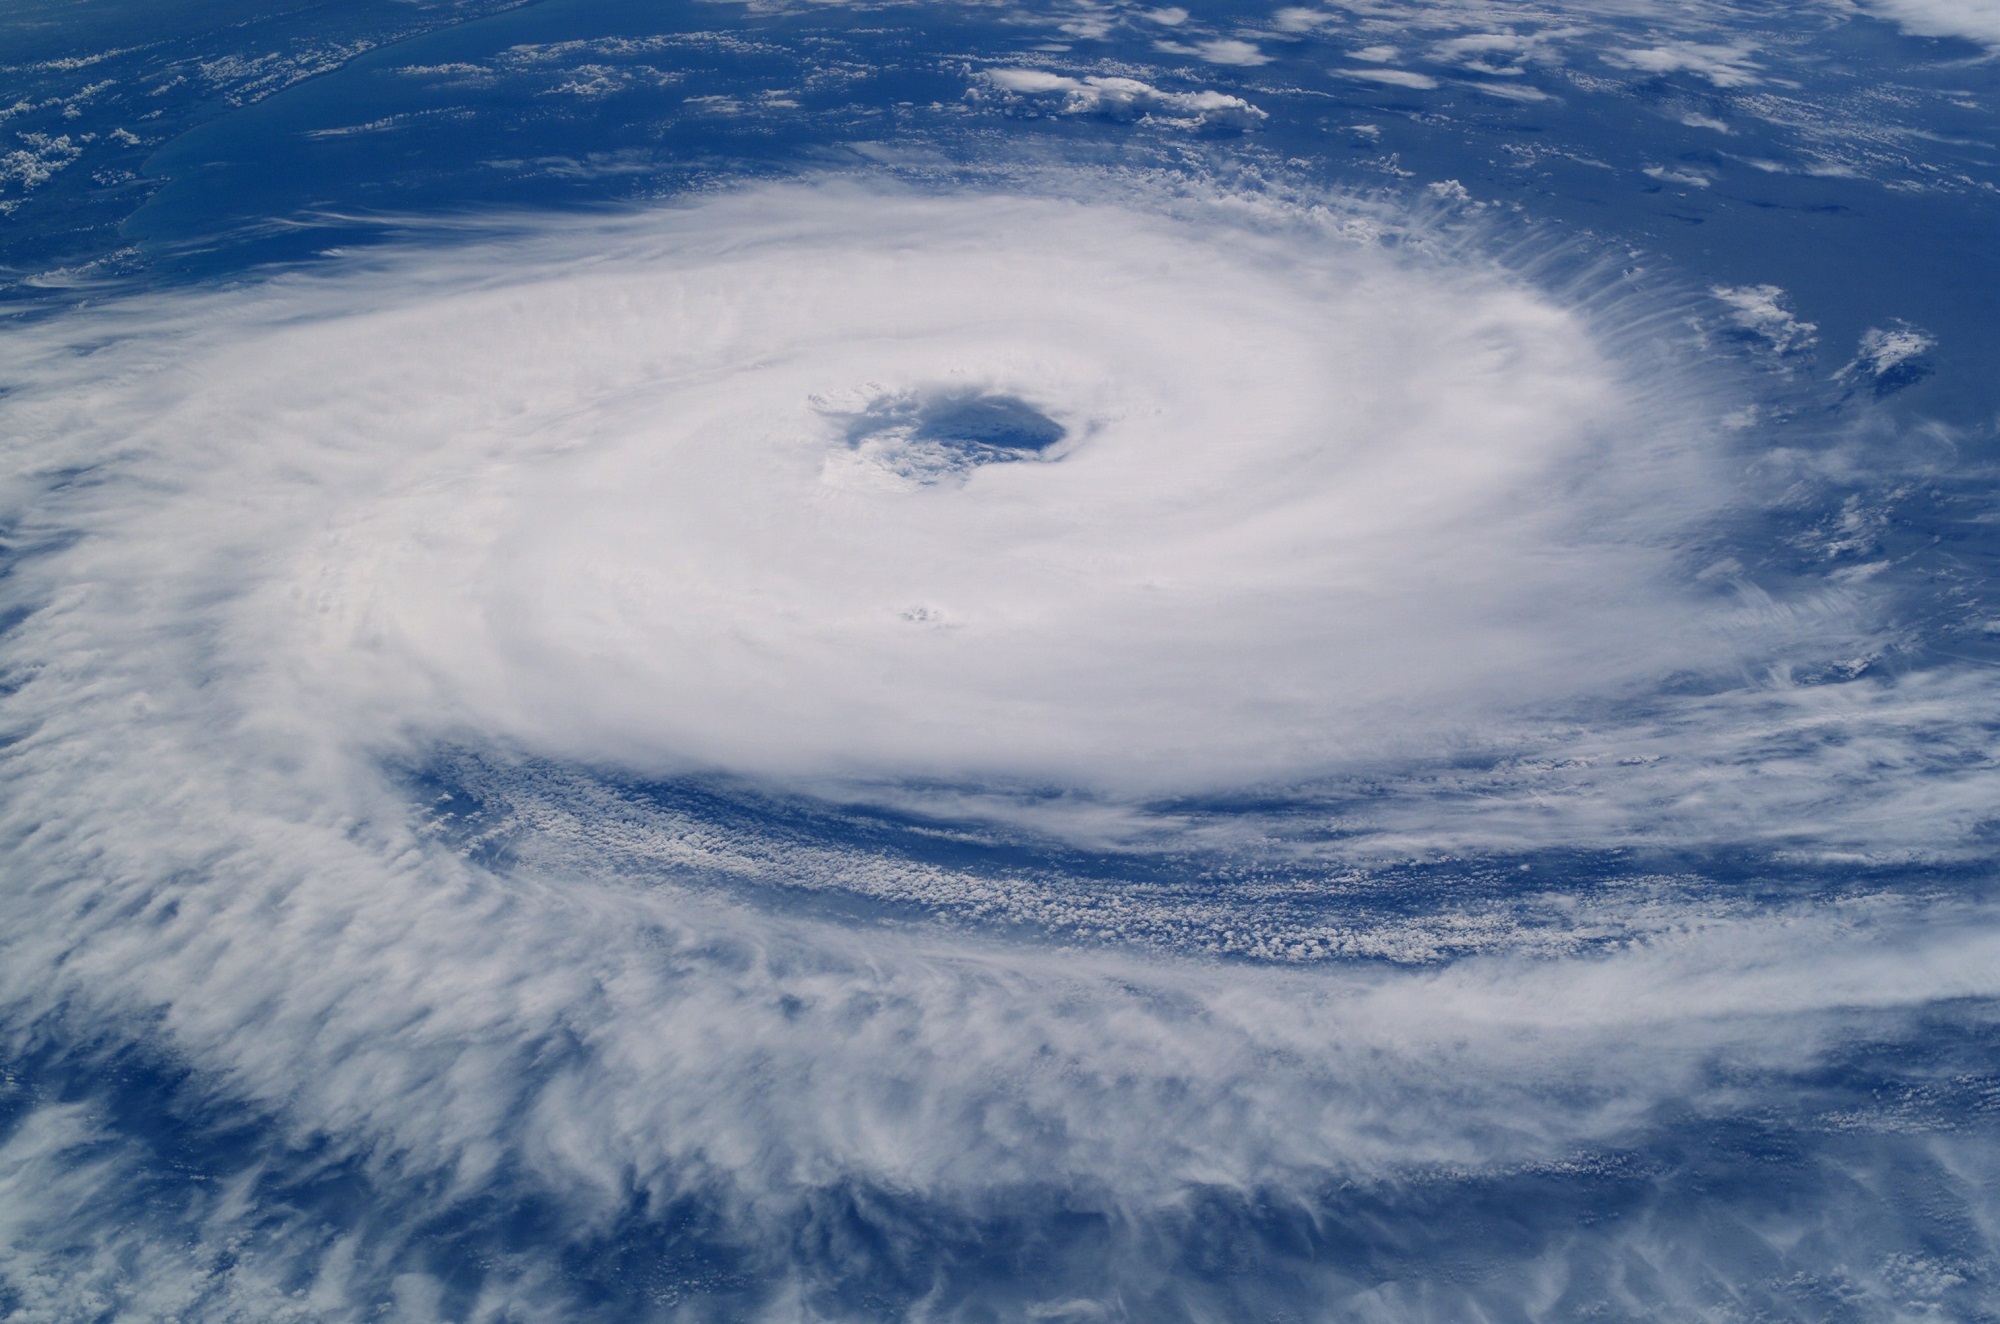
sea, ocean, horizon, cloud, sky, wave, atmosphere, weather, storm, arctic, aerial view, clouds, climate, hurricane, freezing, meteorology, international space station, catrina, cloudiness, arctic ocean, 2004, weather phenomenon, meteorological phenomenon, atmosphere of earth, geological phenomenon, wind wave